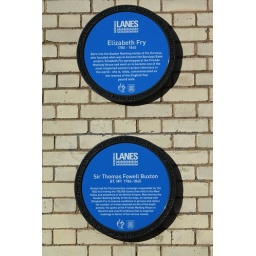
On the outer wall of the meeting house in Upper Goat's Lane.